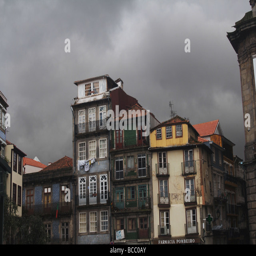
row of buildings with an ominous gray sky in the background